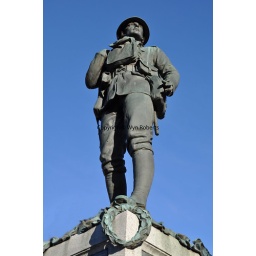
The War Memorial in the high street in Kendal. The sky was a beautiful lusture blue and the air freezing cold.